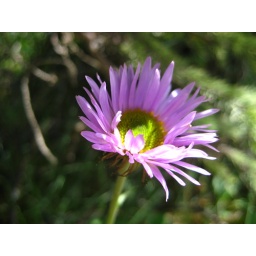
Growing under a pine tree, this wild flower was reaching out from the cold shadow.